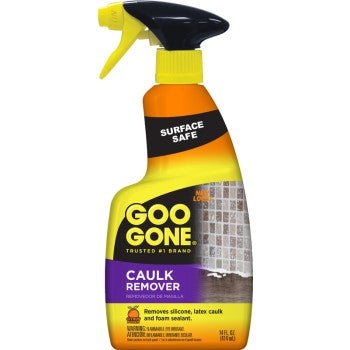
Weiman Prods 2062 Goo Gone Caulk Remover ~ 14 oz.
Brand: Weiman Prods
Category: Hardware > Tools > Caulking Tools > Caulk Removers